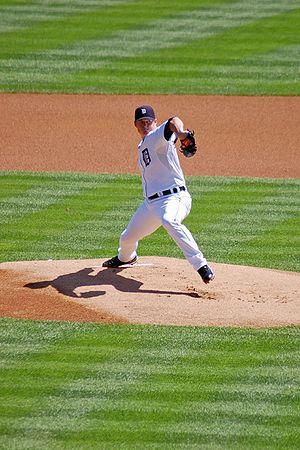
Jeremy Allen Bonderman est un lanceur droitier des Tigers de Détroit de la Ligue majeure de baseball.